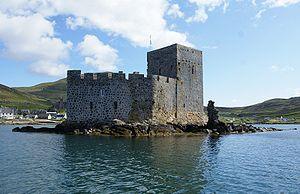
Le château de Kisimul, en anglais Kisimul Castle, en gaélique écossais Caisteal Chiosmuil, est un petit château fort du Royaume-Uni situé en Écosse, dans les Hébrides extérieures. L'édifice de type maison-tour est construit sur un îlot rocheux au ras de l'eau face à Castlebay, la principale localité de l'île de Barra. Fief ancestral du chef du clan MacNeil, il est l'un des plus vieux châteaux d'Écosse et a la particularité de n'être jamais tombé aux mains des ennemis. Il fait l'objet de nombreuses modifications architecturales entre les XVᵉ et XVIIᵉ siècles avant d'être abandonné puis vendu en 1838. Durant un siècle, il se dégrade en raison des conditions atmosphériques et de l'action humaine, les pierres du château faisant l'objet d'un commerce. Racheté par ses anciens propriétaires en 1937, il est restauré jusqu'en 1970 et constitue depuis un site touristique classé en catégorie A.
Castlebay, en gaélique écossais Bàgh a' Chaisteil, est le principal port et village de l'île de Barra dans les Hébrides extérieures au large de la côte occidentale de l'Écosse.